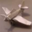
Label: airplane